598

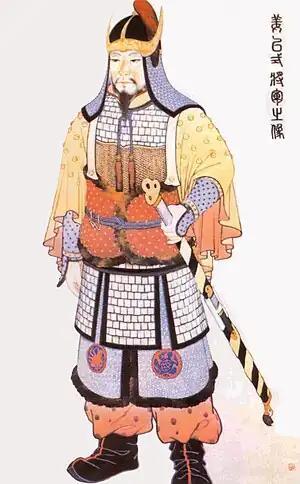
Admiral Kang I-sik of Goguryeo (Korea)

Year 598 (DXCVIII) was a common year starting on Wednesday of the Julian calendar. The denomination 598 for this year has been used since the early medieval period, when the Anno Domini calendar era became the prevalent method in Europe for naming years.